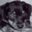
Label: dog